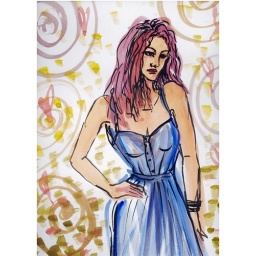
jus a model.. in blue dress